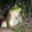
Label: frog